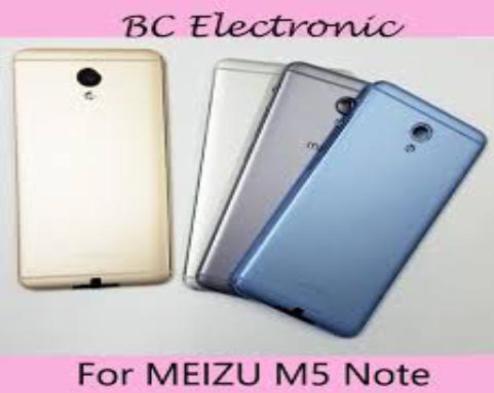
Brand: meizu
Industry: Electronic